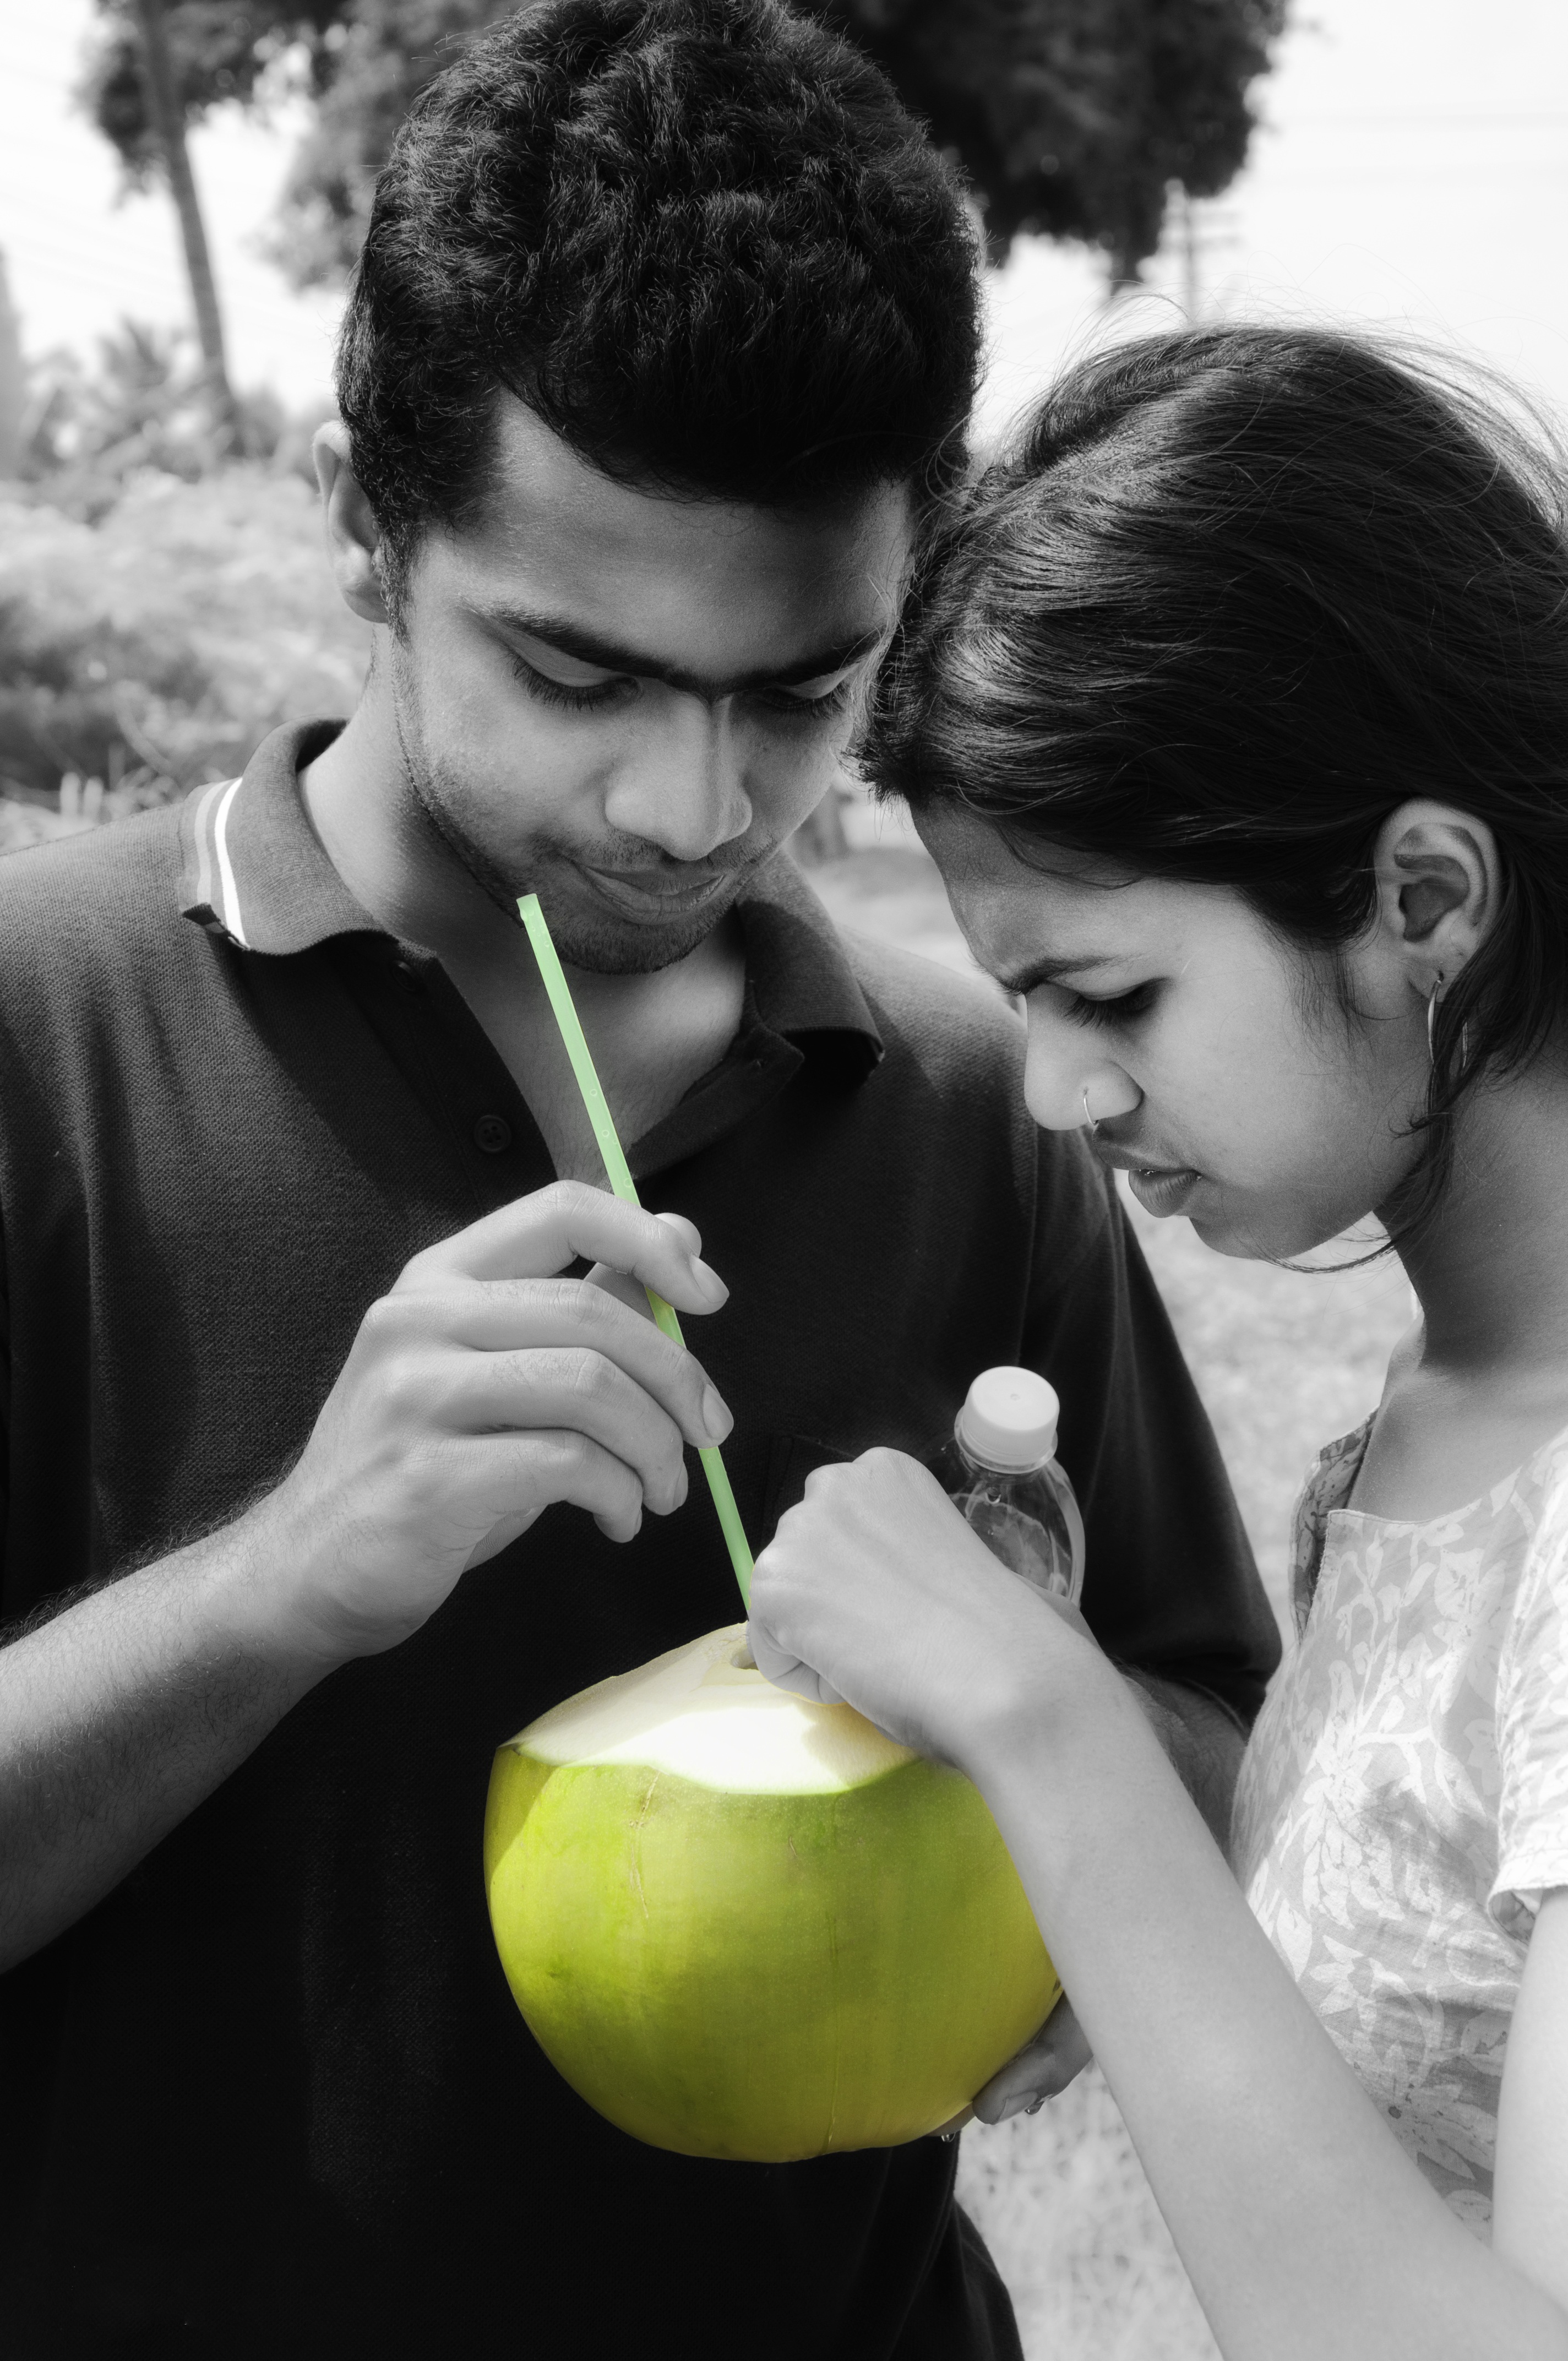
man, person, black and white, photography, flower, male, portrait, romance, black, monochrome, groom, ceremony, photograph, ccc, h, i, interaction, monochrome photography, portrait photography, vv, nnn